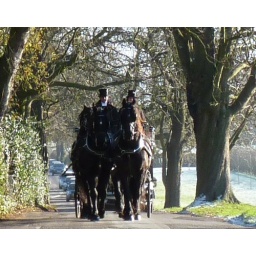
Santa arriving in a carriage with four black horses at Brkeley garden centre, Barton-under-Needwood, east staffs